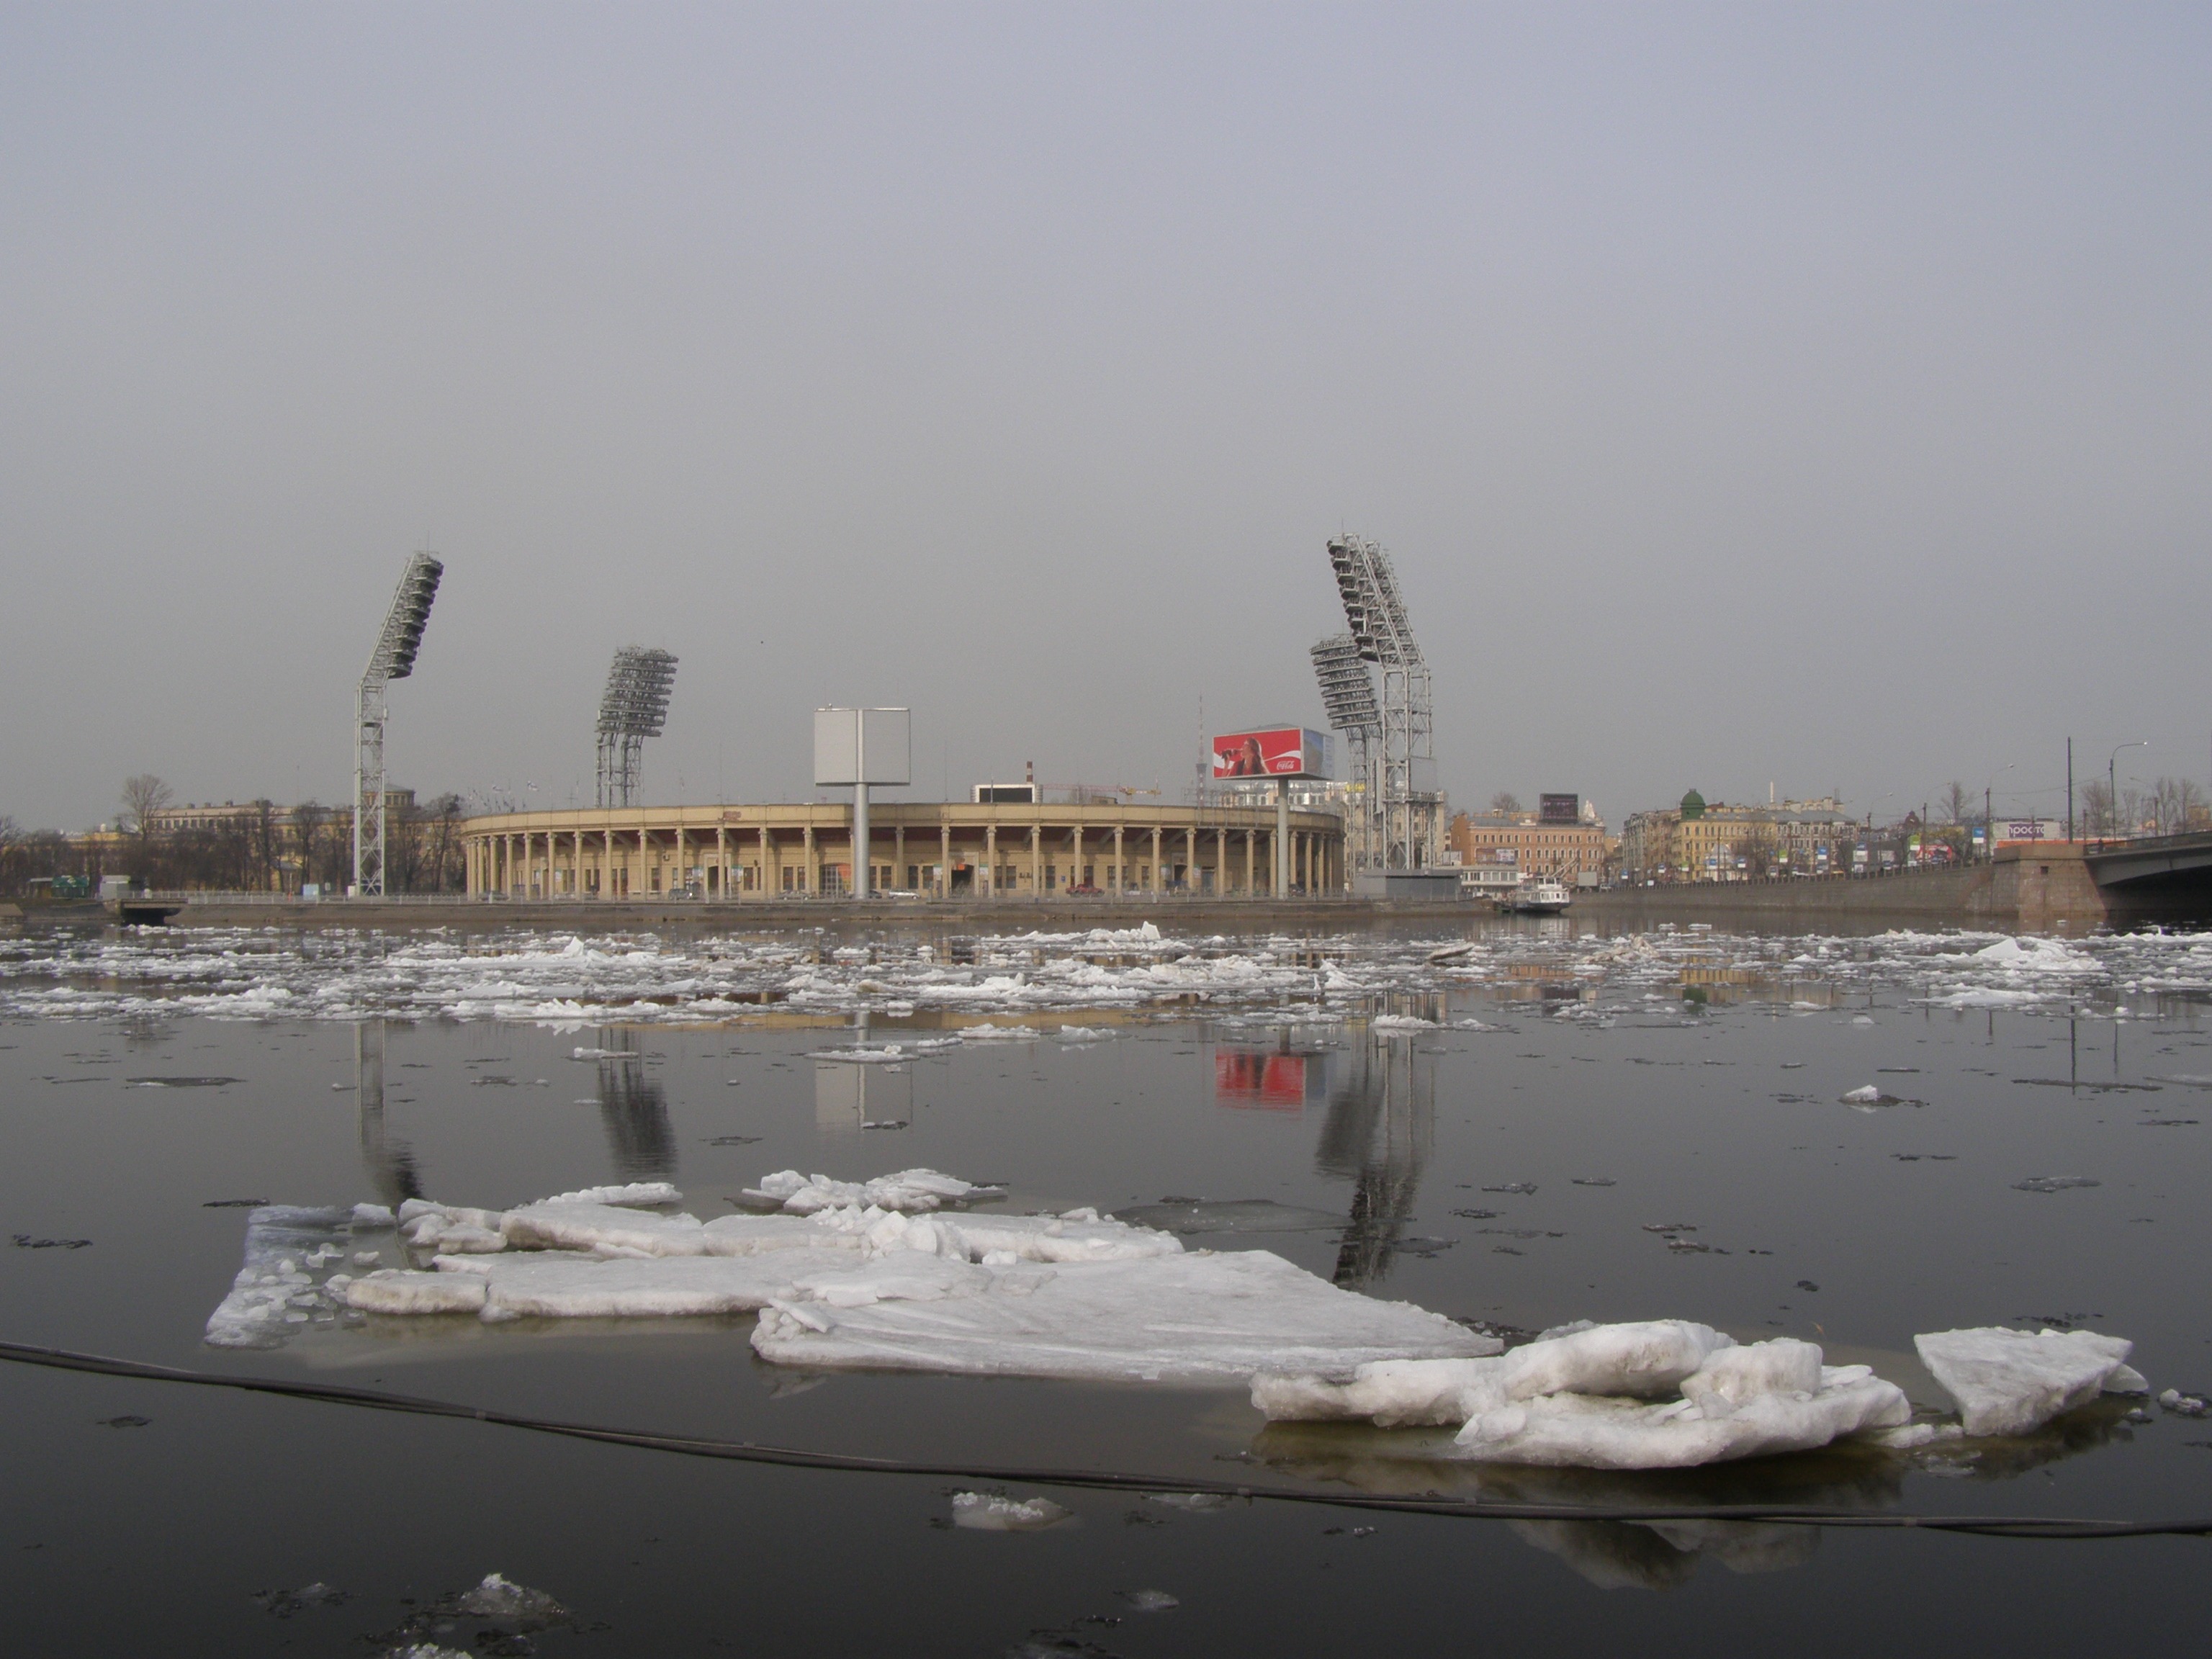
sea, coast, water, snow, cold, winter, city, river, ice, spring, weather, haze, harbor, breakwater, atmospheric phenomenon, atmosphere of earth